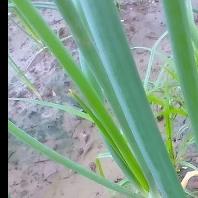
Crop: Onion
Condition: healthy-leaf